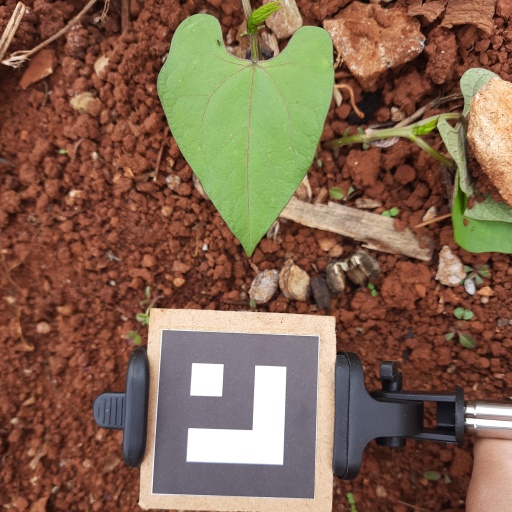
Observations: flat surface, no eating holes, under cloudy sky